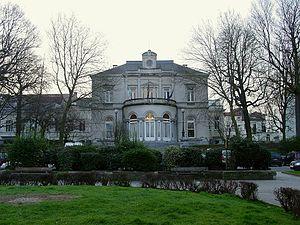
L’ancien pavillon Malibran était un pavillon de campagne que le violoniste Charles-Auguste de Bériot a fait construire en 1833. Il voulait s’y installer avec sa compagne, la célèbre cantatrice Maria Garcia Malibran. Après la mort de Maria Malibran en 1836, le pavillon est acquis en 1849 par la commune d'Ixelles, qui transforme la partie avant du jardin en une place qui s’appelle aujourd’hui la place Fernand Cocq. Au moment de sa construction, l'édifice bâti sur plan rectangulaire était d'une très grande sobriété. Le pavillon actuel est le résultat de transformations de la seconde moitié du XIXᵉ siècle et du début du XXᵉ siècle notamment l'ajout de l'actuelle salle des pas perdus à l'emplacement du perron qui était situé à l'arrière du pavillon. Les travées de cette salle sont marquées à l'extérieur par une légère saillie, la construction de la grande aile adossée à l'arrière du pavillon, la fermeture du porche, l'ajout de l'escalier et enfin celui de plusieurs éléments en façade tels que les balustrades, les encadrements des baies et la décoration de la partie centrale du côté de la place Fernand Cocq.